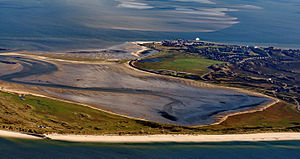
Udhjørne Holm
Udhjørne og Kongshavnen (i midten) med Albuen (til venstre) og landsbyen List (til højre)
Udhjørne Holm eller Uthörn er en ubeboet småø i Silds kongshavn. Øen ligger umiddelbar syd for Silds albue og nord for byen List. Hele øen er cirka 780 meter lang, 240 meter bred og har et samlet areal på 13 hektar. Administrativt er øen en del af LIst kommune.